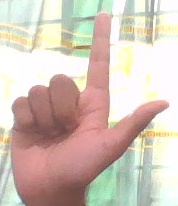
ASL sign: L